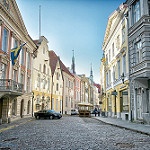
Scene: Outdoor